Armistead Maupin

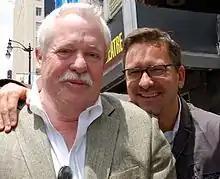
Maupin (left) with husband Christopher Turner in 2013.

Maupin has stated that he recognized his sexual orientation as gay from a young age, although he did not engage in sexual activity until he was 25, and decided to come out in 1974. For 12 years, he was in a relationship with Terry Anderson, a gay rights activist who co-authored the screenplay for "The Night Listener". The couple lived together in both San Francisco and New Zealand.